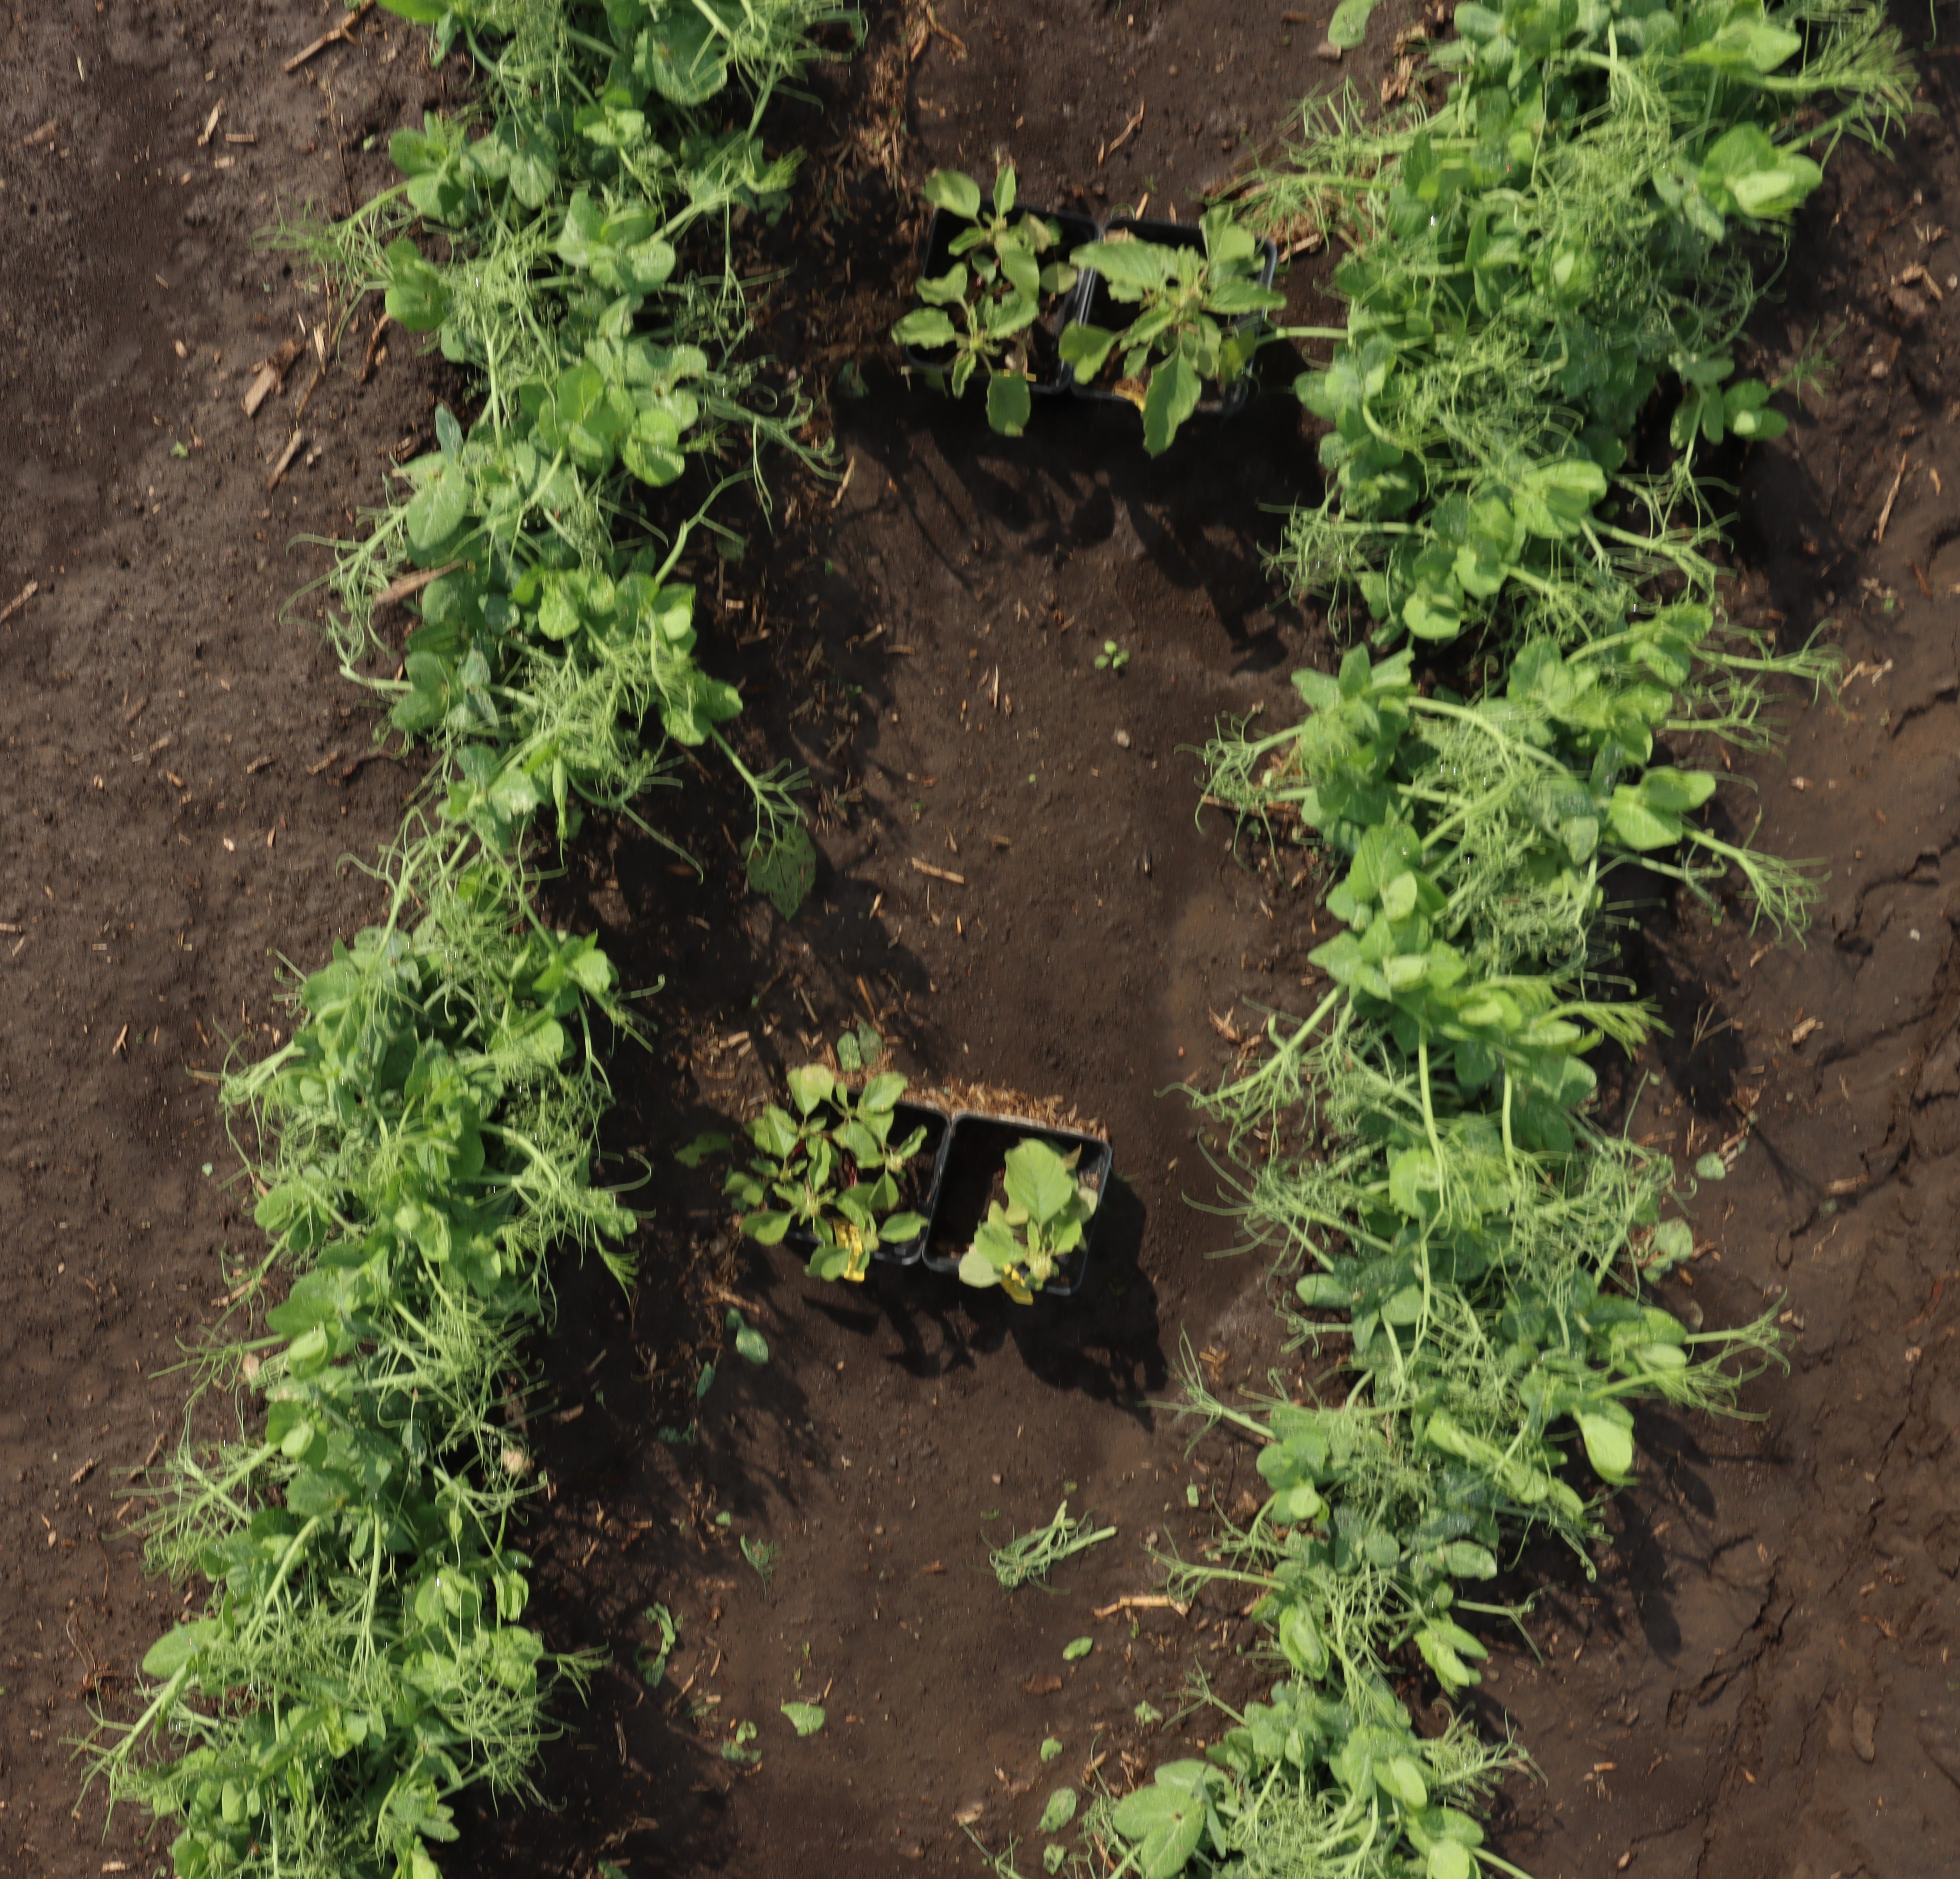
Crop: Field pea
Objects: Field Pea, Field Pea, Field Pea, Field Pea, Field Pea, Field Pea, Field Pea, Field Pea, Redroot Pigweed, Redroot Pigweed, Redroot Pigweed, Redroot Pigweed